Pat's King of Steaks

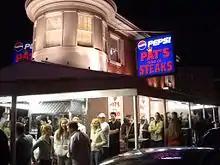
Late night diners crowded in front of Pat's Steaks

Pat's King of Steaks (also known as Pat's Steaks) is a restaurant that specializes in cheesesteaks. It is located at the intersection of South 9th Street, Wharton Street and East Passyunk Avenue in the Passyunk Square section of South Philadelphia, directly across the street from rival Geno's Steaks.